Bernard Bosanquet (philosopher)

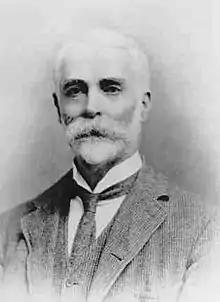

Bernard Bosanquet (14 June 1848 – 8 February 1923) was an English philosopher and political theorist, and an influential figure on matters of political and social policy in the late 19th and early 20th centuries. His work influenced but was later subject to criticism by many thinkers, notably Bertrand Russell, John Dewey, William James and Ludwig Wittgenstein. Bernard was the husband of Helen Bosanquet, the leader of the Charity Organisation Society, and the brother of scientist and music theorist Robert Bosanquet and Admiral Day Bosanquet.